Battle of Mosul (2016–2017)

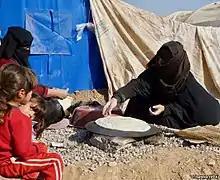
A displaced Sunni Arab family from Mosul

On 13 January, the CTS reached the second bridge of the city, also called the "Freedom Bridge." In response, ISIL had destroyed all five bridges of the city, in order to slow the Iraqi advance towards western Mosul. The CTS later reached the Old Bridge of Mosul, also known as the "Iron Bridge", and stormed the University of Mosul, capturing a part of the university complex later in the day. The CTS also captured the al-Kafa'at district on eastern front as well as al-Sadriya, al-Naser, and al-Faisaliyah in the central part of East Mosul. Iraqi Army forces also captured the Hadbaa district during the day, and the CTS captured a government complex, which included the Nineveh Governorate administration and council buildings. On 14 January, the Rapid Response Division captured the Yarimja area and a field hospital that ISIL was using. The Federal Police also captured the highway between Mosul and Kirkuk. Iraqi forces later completely captured the University of Mosul, in addition to the eastern side of a third bridge. On 15 January, Iraqi forces carried out a sweeping operation in the University of Mosul to clear out any remaining hiding militants, while continuing their advance along the Tigris river. The operation command later announced that the Iraqi Army had captured al-Kafaat Thani (Second) district on the northern front, while CTS had captured Andalus on the eastern front. ON 16 January, clashes occurred in the Shurta and Andalus districts. By this point, Iraqi forces had taken complete control of the river banks in the south. During the day, the Iraqi Army captured the Kindi and Qairawan districts, while the CTS captured Jammasa. The CTS later captured the Nabi Yunus area, including the Nabi Yunus shrine.